Koinonia

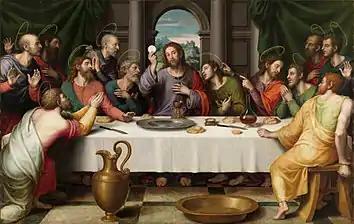
The Eucharist has been a key theme in the depictions of the Last Supper in Christian art, as in this 16th-century Juan de Juanes painting.

By metonymy, the term is used of a group of Christian churches that have this close relationship of communion with each other. An example is the Anglican Communion.